General History of Africa

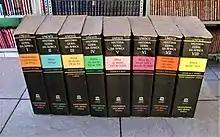
"General History of Africa" (in Portuguese)

The 1964 General Conference of UNESCO, during its 13th Session, instructed the Organization to undertake this initiative after the newly independent African member states expressed a strong desire to reclaim their cultural identity, to rectify widespread ignorance about their continent's history, and to break free of discriminatory prejudices.
Phase One, which began in 1964 and was completed in 1999, consisted of writing and publishing eight volumes which highlights the shared heritage of the peoples of Africa.
Phase Two, which began in 2009, focuses on the elaboration of history curricula and pedagogical materials for primary and secondary schools on the basis of the eight volumes of the GHA. Phase Two also focuses on the promotion of the use and harmonization of the teaching of this collection in higher education institutions throughout the continent. Phase Two also concerns the implementation of these materials in schools in Africa and the diaspora. The objective of both Phase One and Phase Two of the project is to re-appropriate the interpretation and writing of African histories and to demonstrate the contribution of African cultures past and present to the history of humanity at large.